Antoni Brzozowski

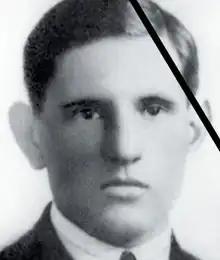

Antoni Brzozowski (11 December 1900 – 19 August 1957) was a Polish rowing coxswain. He competed in the men's coxed four event at the 1924 Summer Olympics.